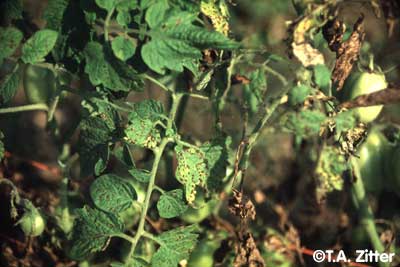
Labels: Tomato Septoria leaf spot, Tomato Septoria leaf spot, Tomato Septoria leaf spot, Tomato Septoria leaf spot, Tomato Septoria leaf spot, Tomato Septoria leaf spot